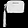
Label: Bag